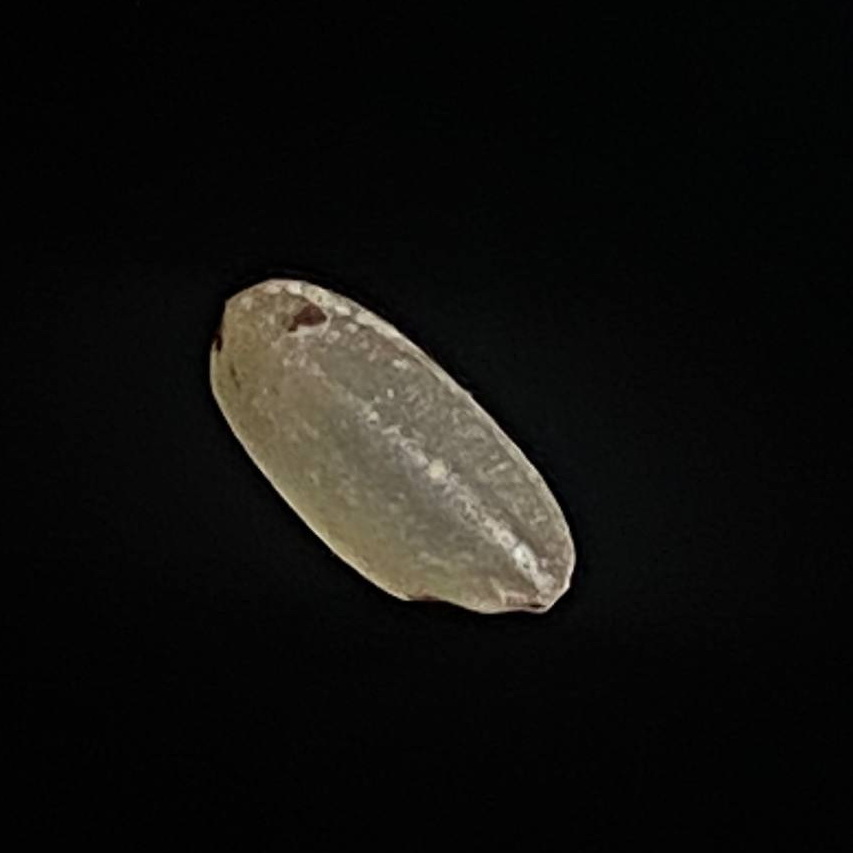
Rice variety: Amon